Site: brandenburg
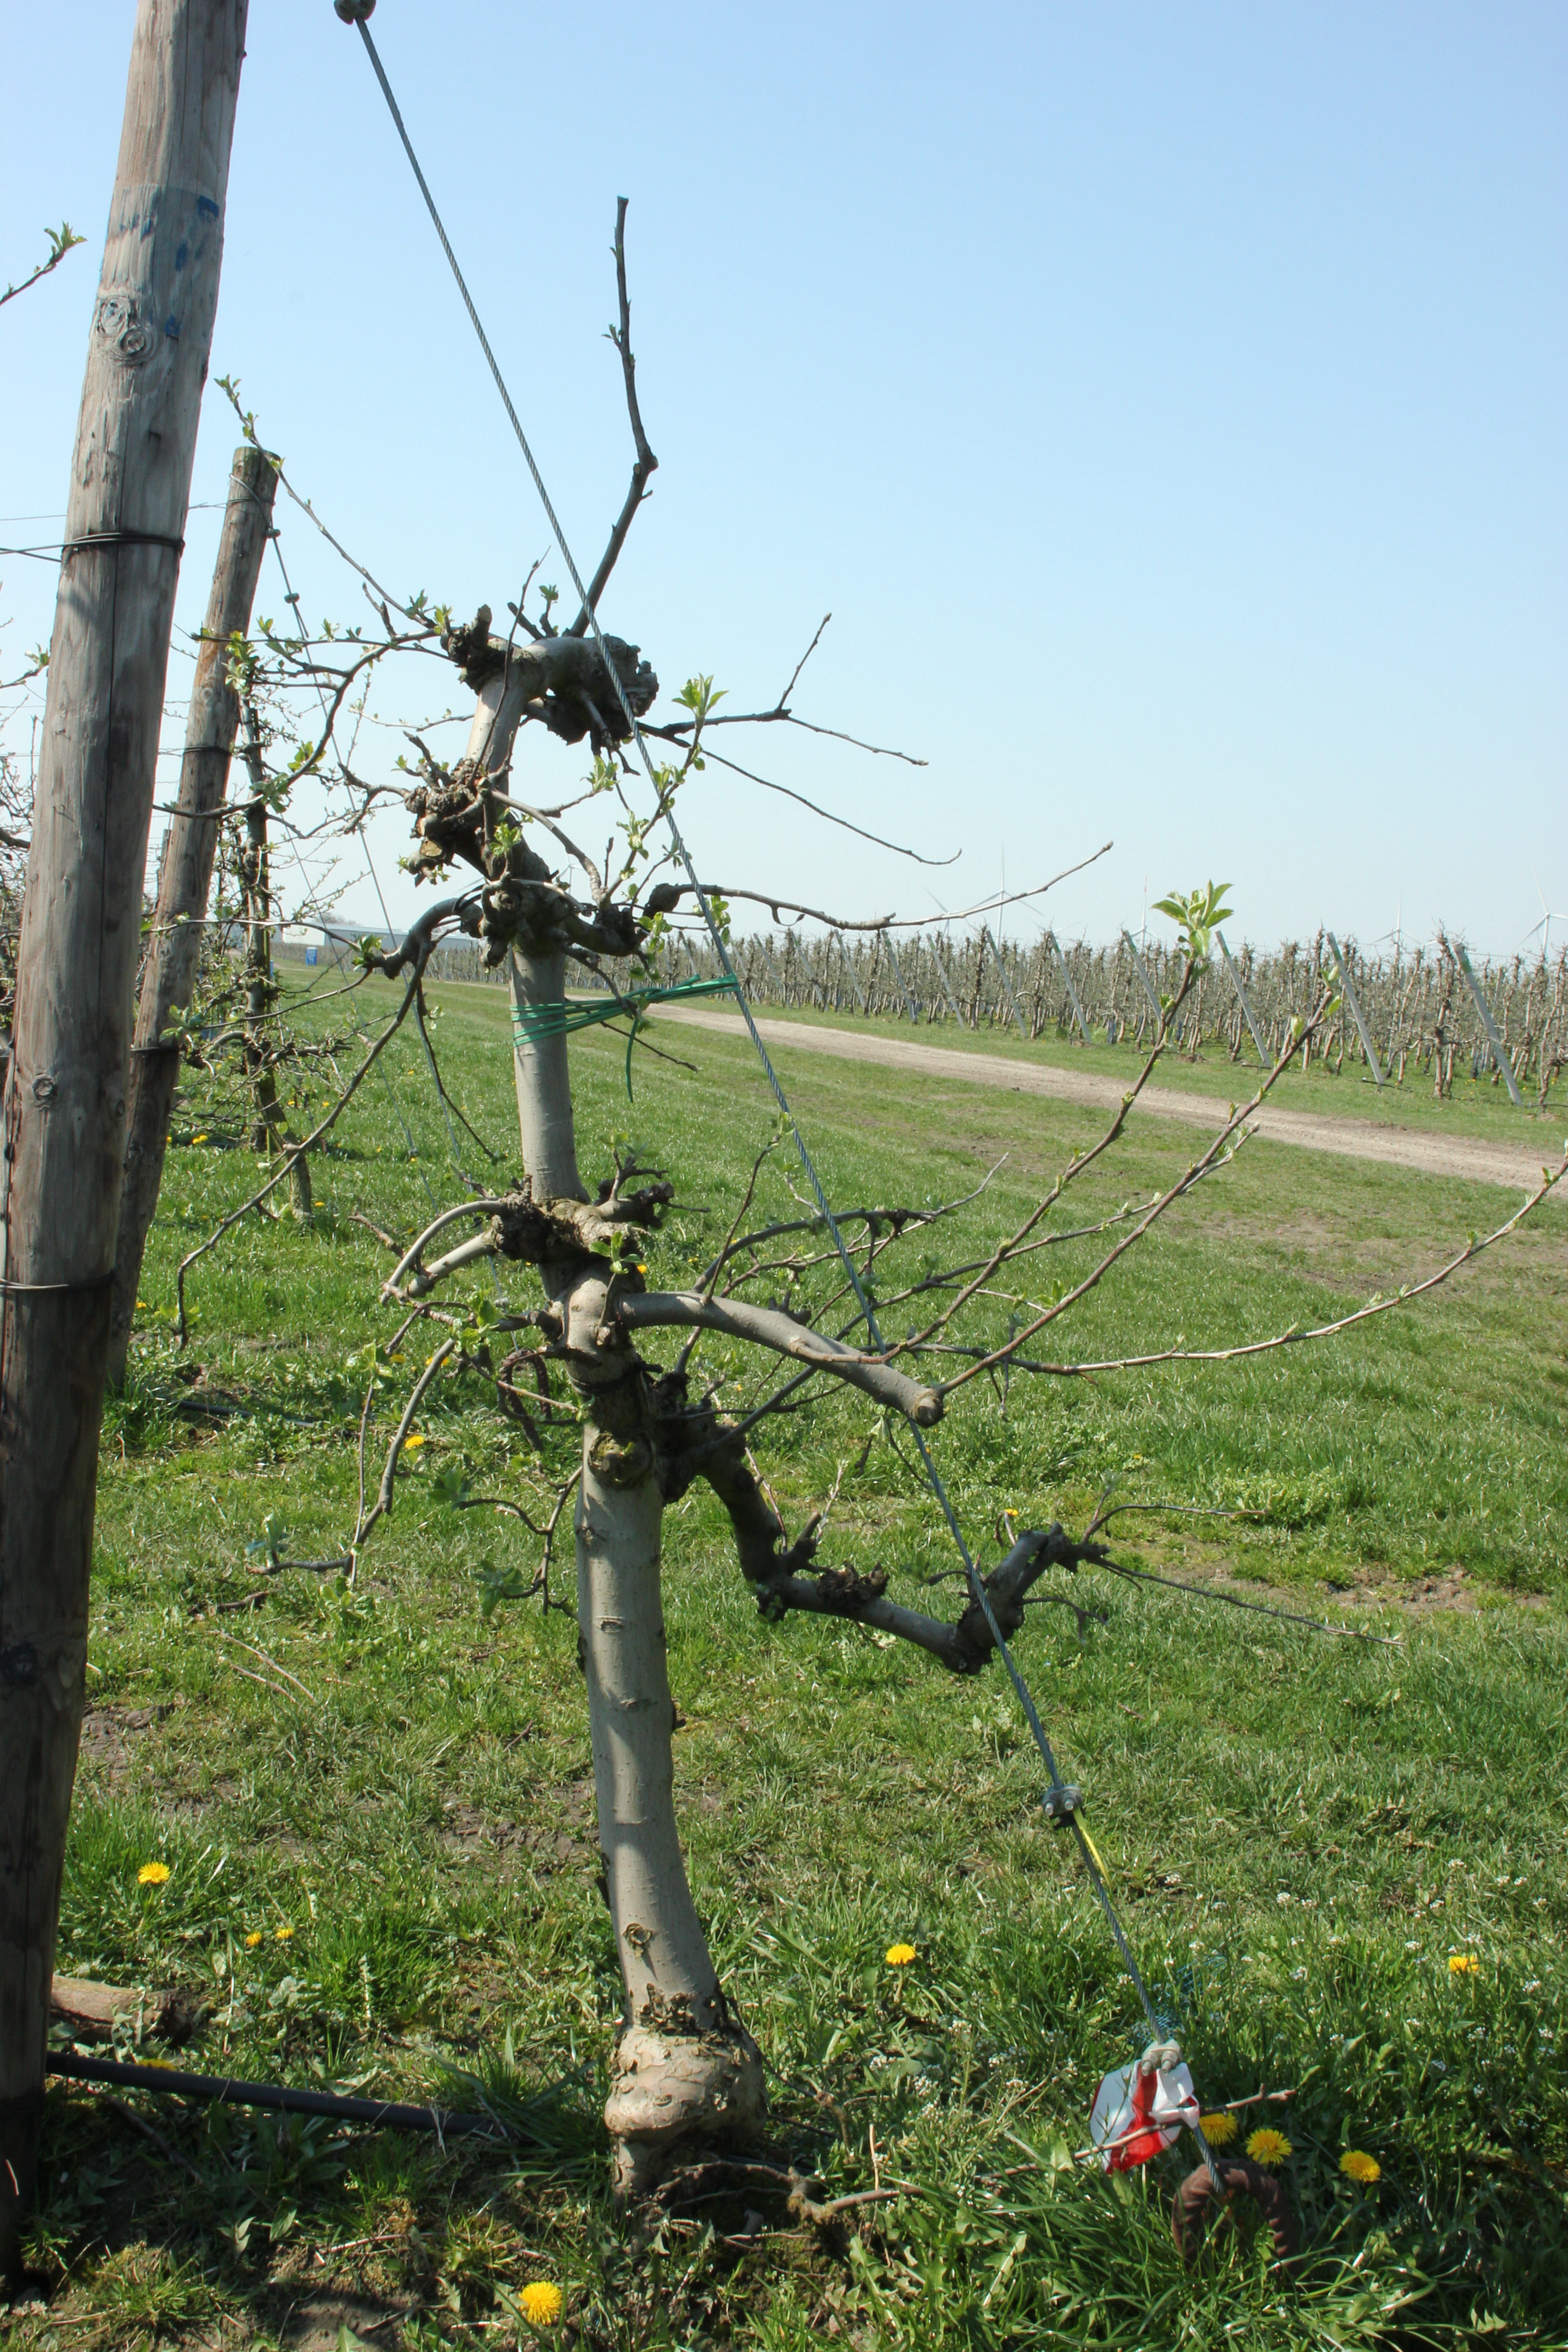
Growth stage (BBCH 56): Inflorescence emergence